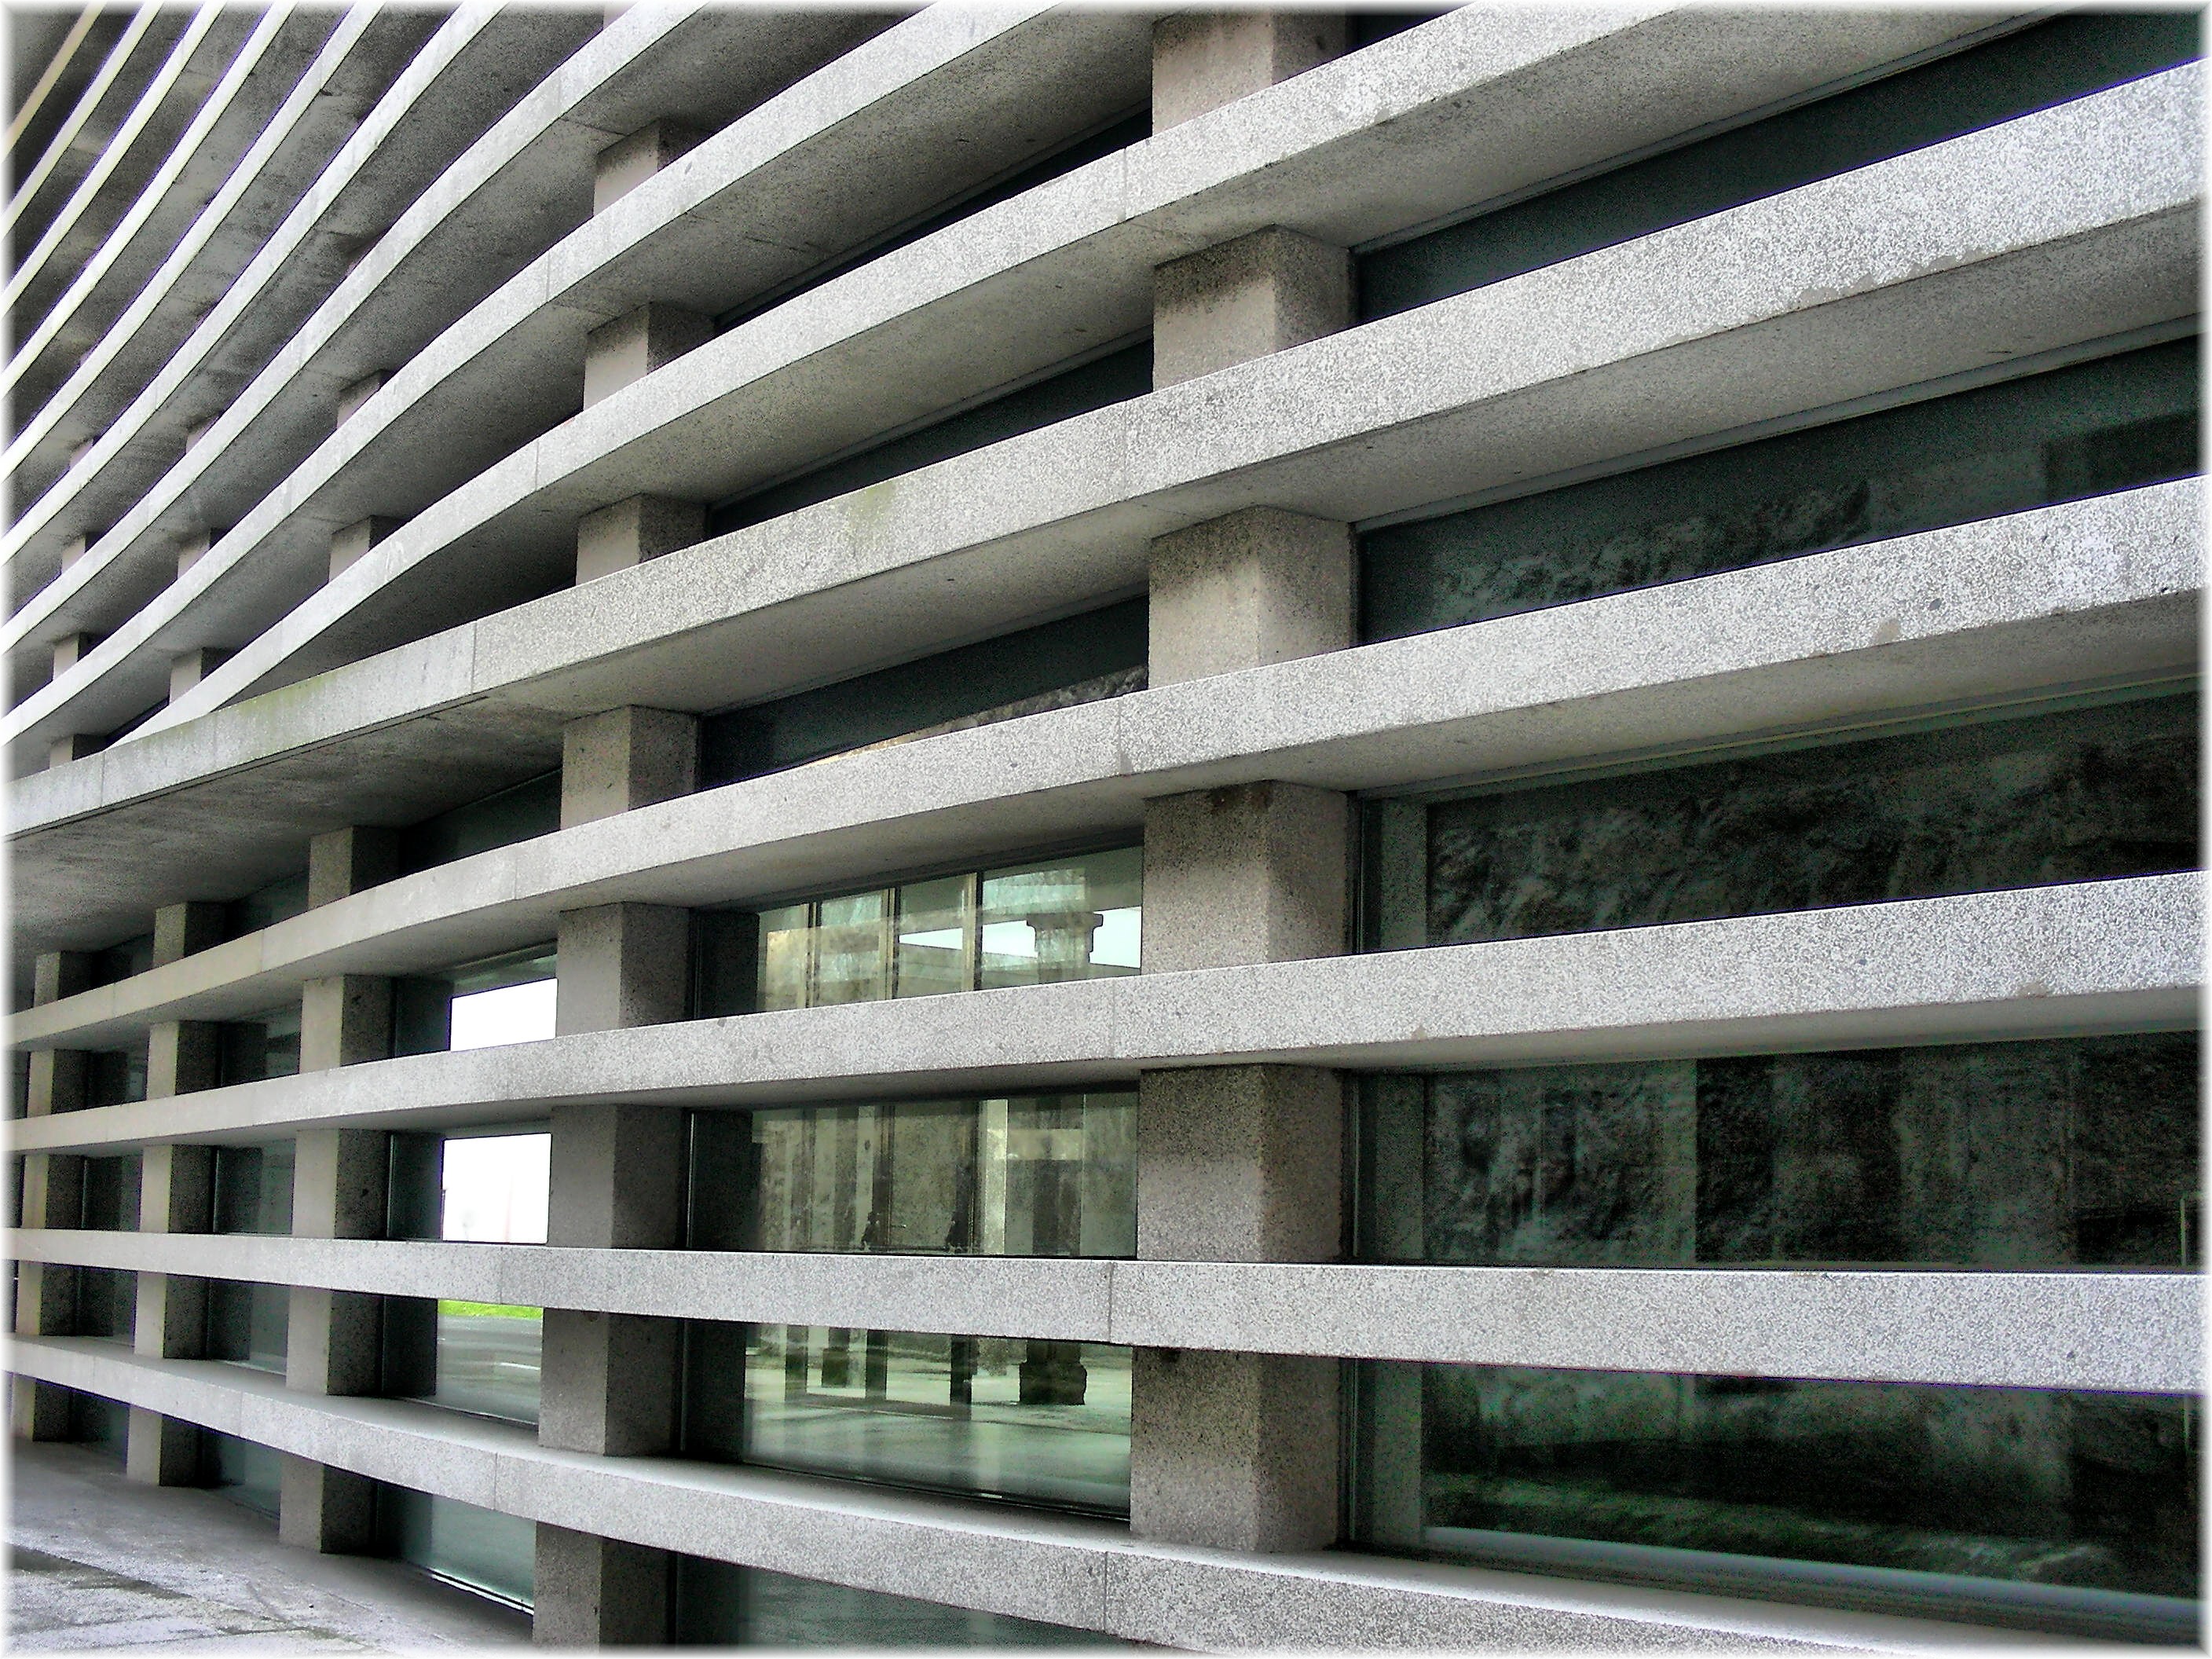
architecture, wood, wall, line, facade, tower block, interior design, design, condominium, residential area, window covering